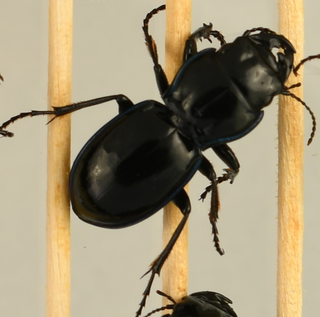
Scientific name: Pasimachus elongatus
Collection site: Central Plains Experimental Range NEON (CPER) (CPER), plot CPER_002